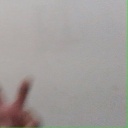
अक्षर: ई